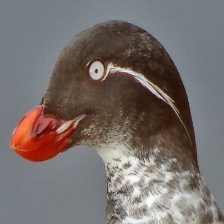
Species: PARAKETT  AUKLET
Scientific name: AETHIA PSITTACULA